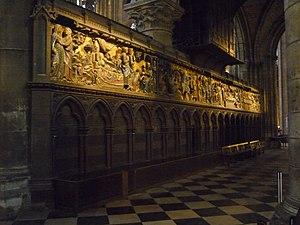
Arcades trilobés aveugles et reliefs avec scènes de la vie du Christ, Clôture de choeur septentrional, Notre-Dame de Paris, Paris, France.